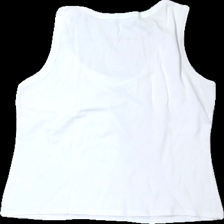
View: back
Type: Tank top
Category: Ladies
Brand: Not in the list
Brand text on label: turnover
Colors: White
Material: 100% bomull
Pattern: Other
Cut: C-collar
Size: L
Season: All
Damage: nopprigt
Damage location: middle left
Damage 2: nopprigt
Damage 2 location: middle right
Price range: <50
Recommended usage: Export
Description: linne med tryck